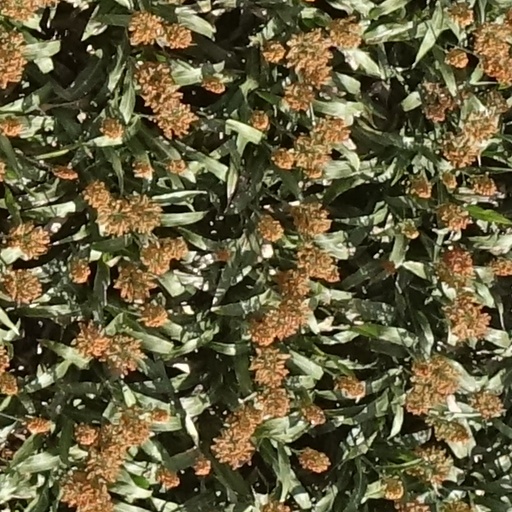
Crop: sorghum